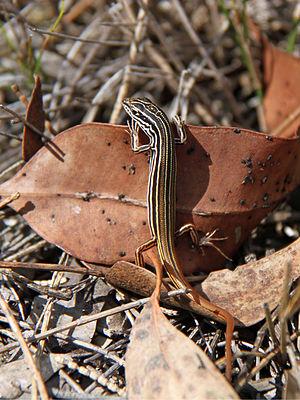
Ctenotus taeniolatus est une espèce de sauriens de la famille des Scincidae.